CineMa

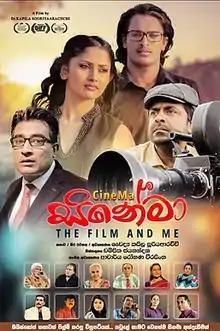

CineMa, is a 2022 Sri Lankan Sinhala drama film directed by Dr. Kapila Sooriyarachchi and produced by Champika Jayanandana for Ideal Creations in association with Communi Network and Dil Films International. The film stars ensemble cast including Shyam Fernando, newcomer Vihanga Sooriyarachchi in lead roles and Nayanathara Wickramarachchi, Douglas Ranasinghe, Robin Fernando, Bimal Jayakody, Chandani Seneviratne, and Isuru Lokuhettiarachchi made supportive roles. The theme of the film is "The Conscience of the People Who Made Cinema as Their Soul". The film is based on the story of six people who are associated with cinema. It deals with how other people influence each other's journey in cinema.